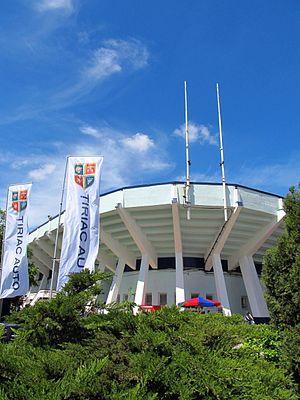
Les Arenele BNR sont des complexes de tennis situés à Bucarest en Roumanie. Ils reçoivent l'Open de Roumanie et l'Open de Bucarest. Le stade a une capacité de 5000 sièges et contient 11 courts. Ils sont nommés d'après la Banque nationale de Roumanie.